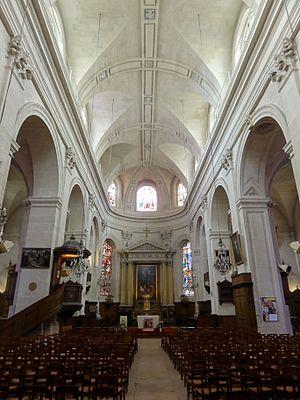
Nef, vue vers l'est.
L’église Notre-Dame de l'Assomption est une église catholique paroissiale située à Chantilly, dans le département de l'Oise, en région Hauts-de-France, en France. C'est la première église de Chantilly. Sa construction est lancée en 1687 par le prince Henri-Jules de Bourbon-Condé conformément à un vœu exprimé par le testament de son père le Grand Condé, qui stipule également que les fonds nécessaires doivent être prélevés sur sa fortune. Les plans sont dessinés par Jules Hardouin-Mansart, et l'église est achevée au début de l'année 1692. C'est un édifice d'un style classique assez sobre, qui s'avère rapidement trop petit : pour répondre à l'augmentation de la population, un agrandissement est entrepris entre 1724 et 1734. L'église n'a pratiquement plus évolué depuis. Dans le département de l'Oise, l'on ne trouve aucune autre église paroissiale d'un style classique clairement affirmé. Pour cette raison et la qualité de son architecture, elle a été classée au titre des monuments historiques par arrêté du 30 septembre 1965. Elle est au centre de la paroisse de la Sainte-Famille de Chantilly.